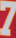
Number: 7